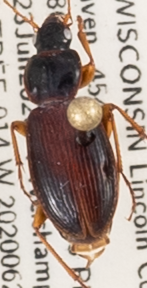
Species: Synuchus impunctatus
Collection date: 2020-06-23
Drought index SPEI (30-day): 0.8
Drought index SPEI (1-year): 0.9
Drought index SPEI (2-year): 2.09